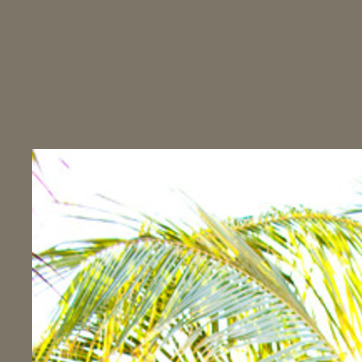
Material: sky